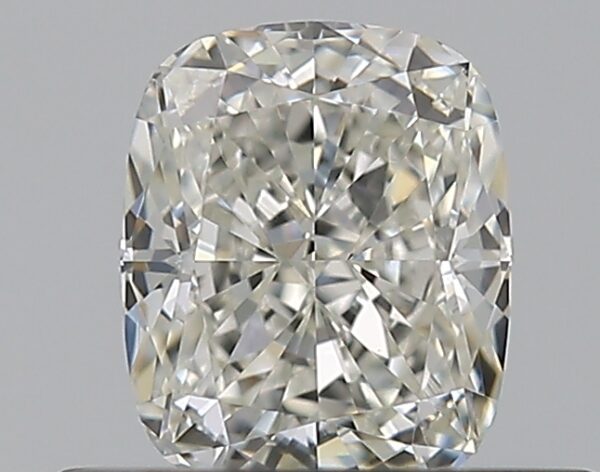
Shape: cushion
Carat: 0.51
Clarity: VVS2
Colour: I
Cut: EX
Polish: EX
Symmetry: VG
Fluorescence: N
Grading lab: GIA
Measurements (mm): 5.09 x 4.17 x 2.81